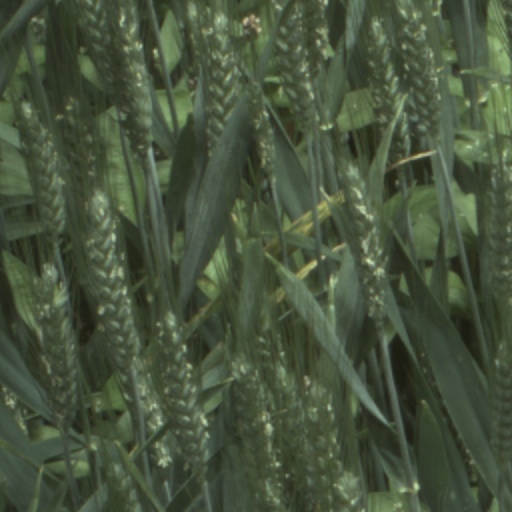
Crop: wheat